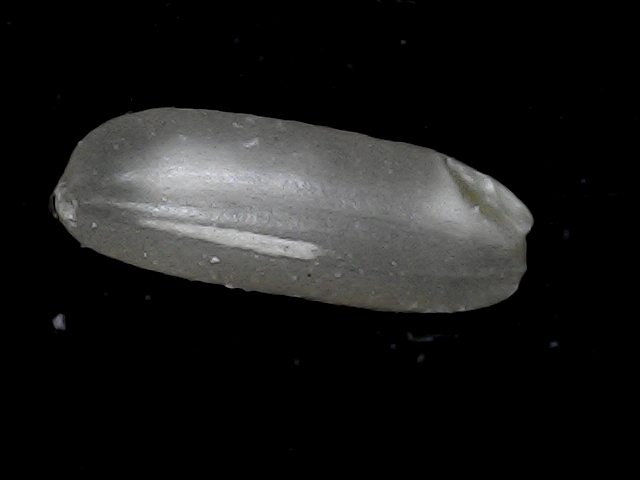
Rice variety: BD79